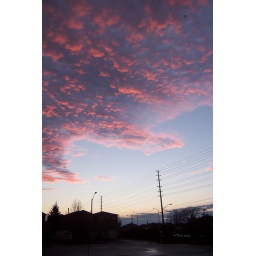
my favorite picture I've ever taken of the sky. the pink in the clouds were unreal. right outside my house too.